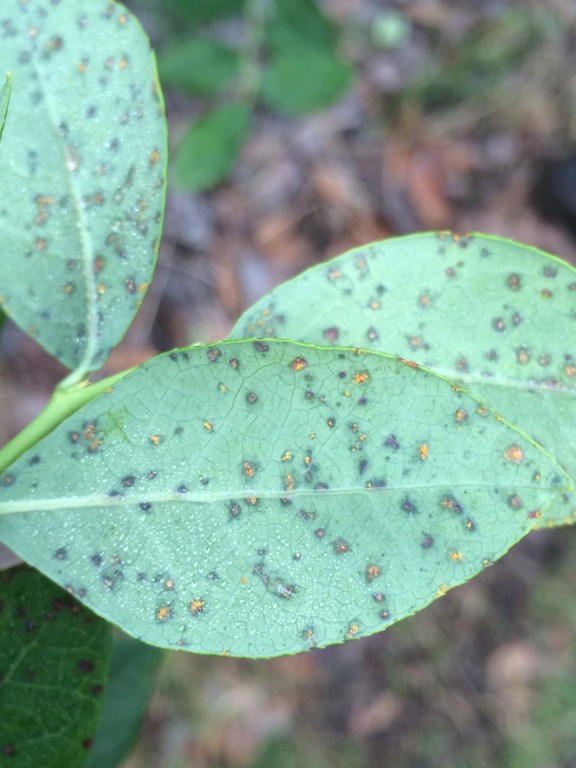
Plant: Blueberry
Disease: blueberry rust